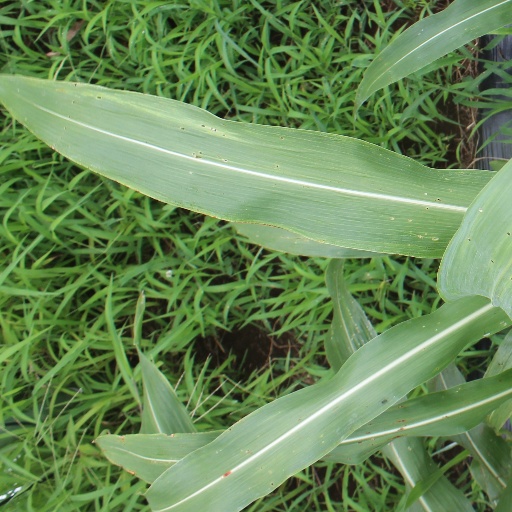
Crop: sorghum